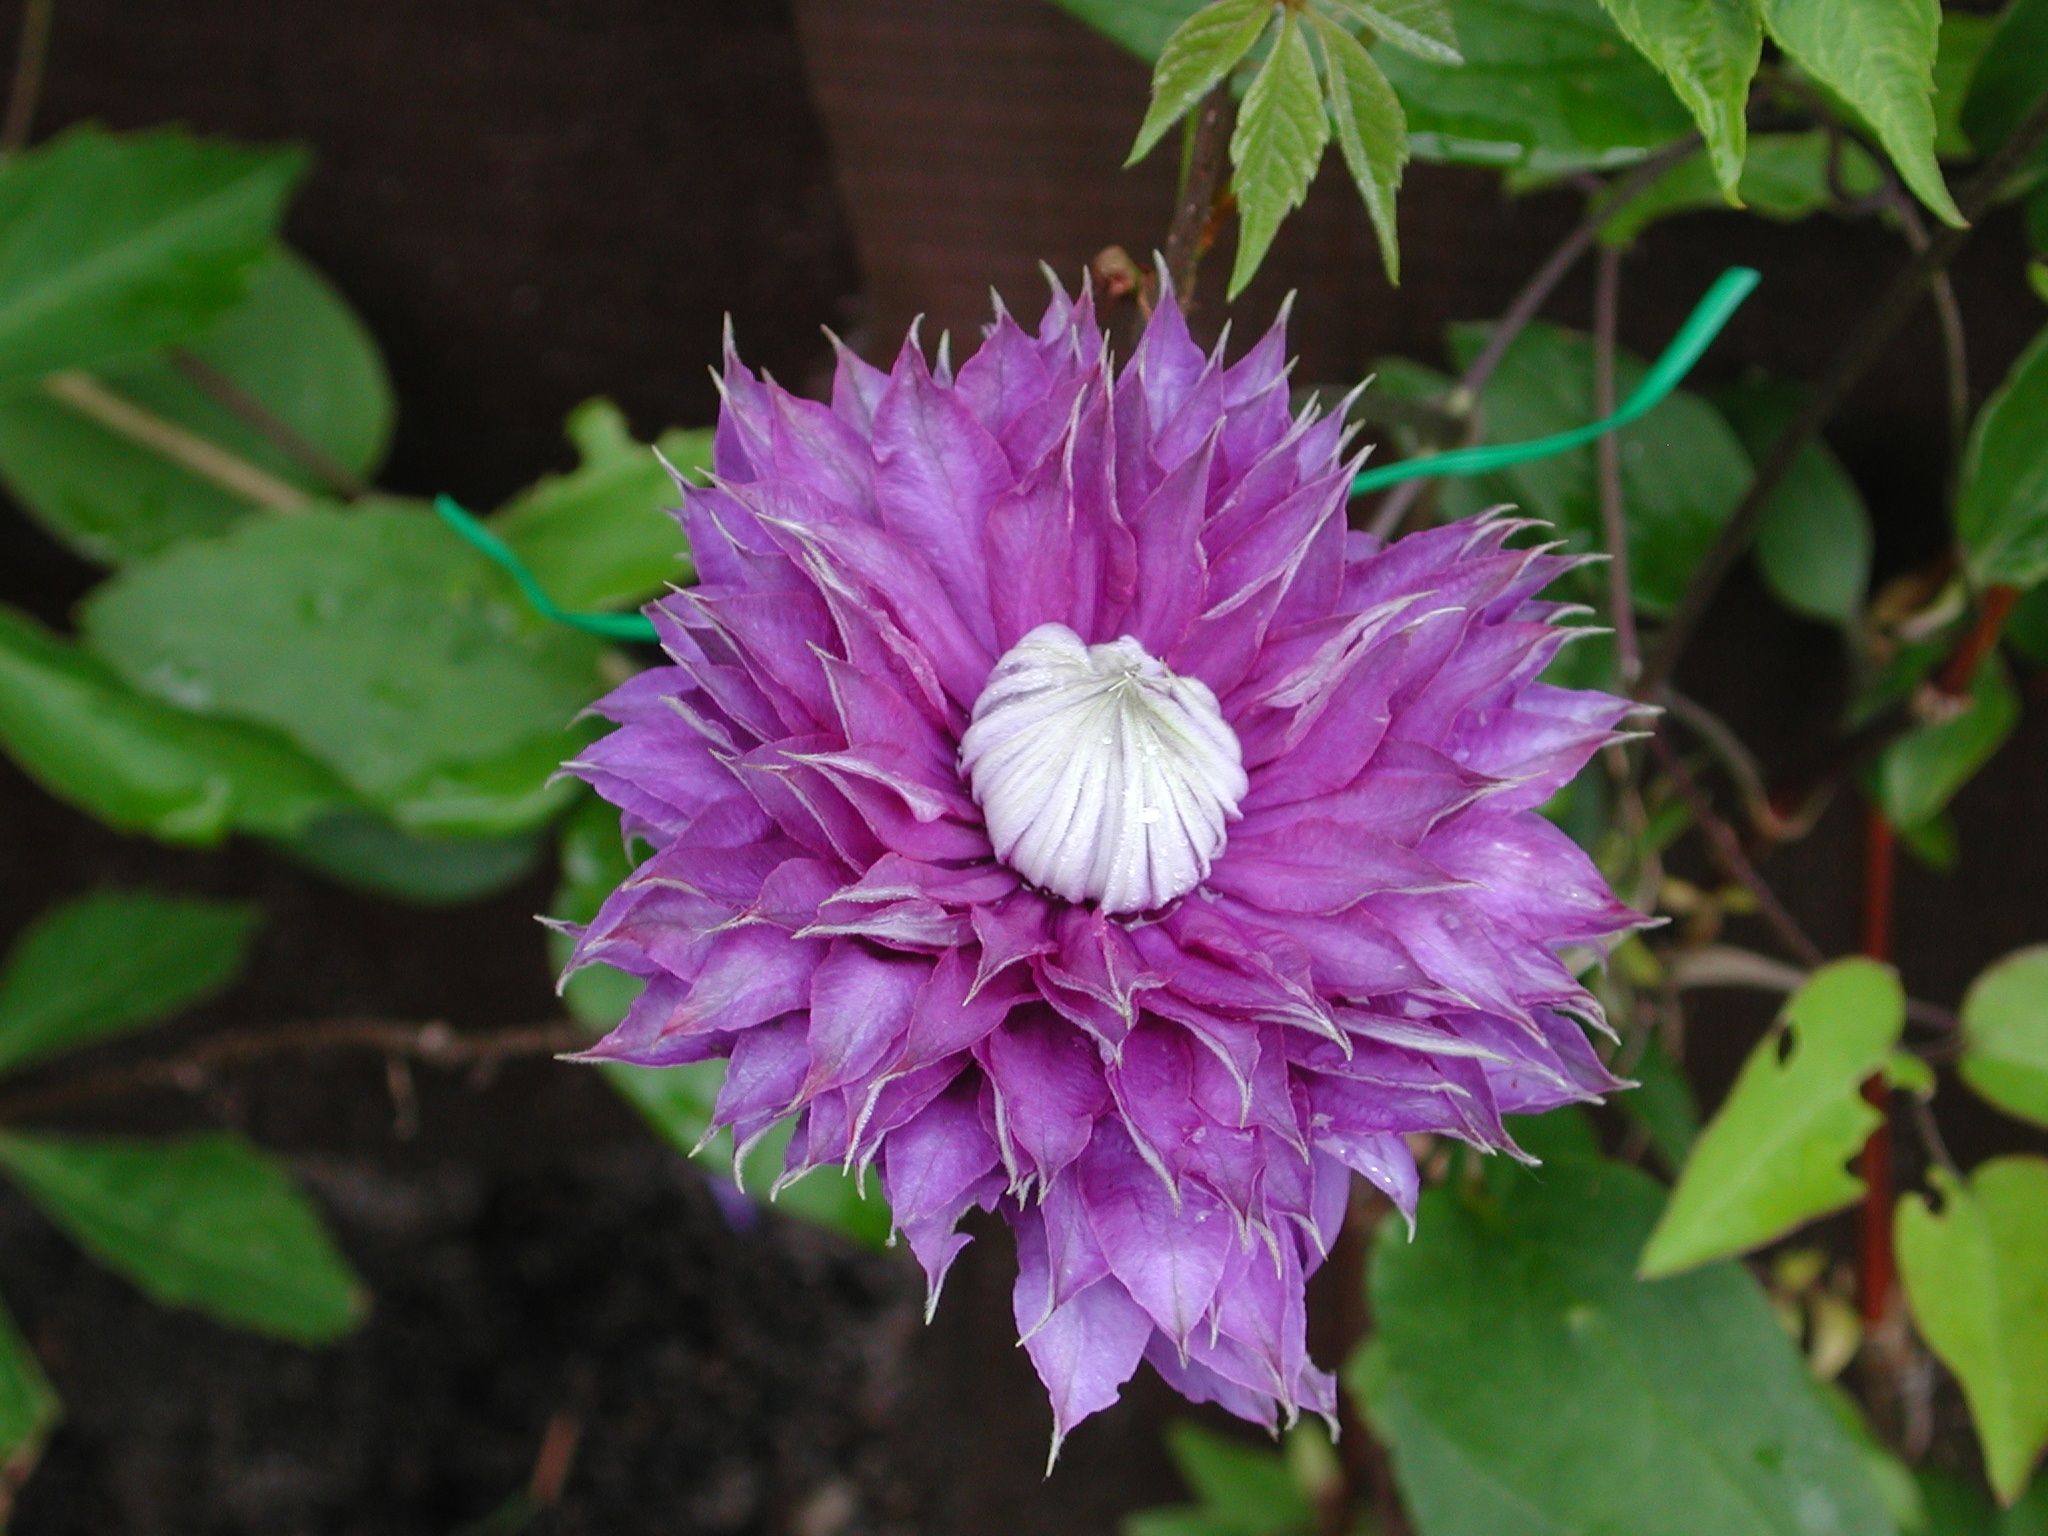
nature, plant, white, flower, purple, petal, red, botany, blue, flora, wildflower, flowers, leaves, clematis, flowering plant, daisy family, annual plant, land plant, purple green leaf